Joel Anderson

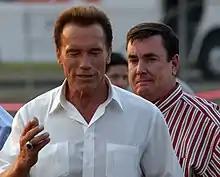
Joel Anderson with Governor of California Arnold Schwarzenegger in 2007

In 2007, Anderson wrote legislation in the California Assembly which mandated that the two main pension funds in the state must divest from businesses that conduct defense or energy affairs in Iran. The bill required the California Public Employees' Retirement System and the California State Teachers' Retirement System to divest from companies that violated federal law by doing business in the Islamic Republic of Iran. This legislation called for the divestment of more than $24 billion of our public pensions from the Islamic Republic of Iran. This proposal garnered Anderson notice on a national level. AB 221, the California Divest Iran Act, was co-authored by fellow legislators from both main political parties. The bill focused on the California Public Employees' Retirement System (CalPERS) and the California State Teachers' Retirement System (CalSTRS), and ordered them to divest from businesses in Iran. Governor Schwarzenegger spoke favorably of Anderson's legislation, and acknowledged that the state should position itself to have a "powerful stand against terrorism". In a statement about AB 221, the Governor said, "California has a long history of leadership and doing what's right with our investment portfolio." Governor Schwarzenegger said he would sign AB 221 on the floor of the United Nations during his speech to the General Assembly. Sherry Reser, spokeswoman for CalSTRS said that the pension fund "will never tolerate support of terrorism", and acknowledged, "We will implement the bill." James Hawley, co-director of the Elfenworks Center for the Study of Fiduciary Capitalism at St. Mary's College in Moraga, California, predicted that Anderson's legislation would affect other state governments, "There is political pressure out there. This is going to resonate with a lot of state legislatures." Anderson's bill received support from both Jewish and Iranian groups in California. Associated Dean of the Simon Wiesenthal Center Rabbi Abraham Cooper commented, "The Iranian regime is up to no good. The only thing that is going to derail them is to hit them in the pocketbook." Upon news that the Governor would sign the bill, Anderson stated, "This is a common sense bill. Money is the mother's milk of terrorism."